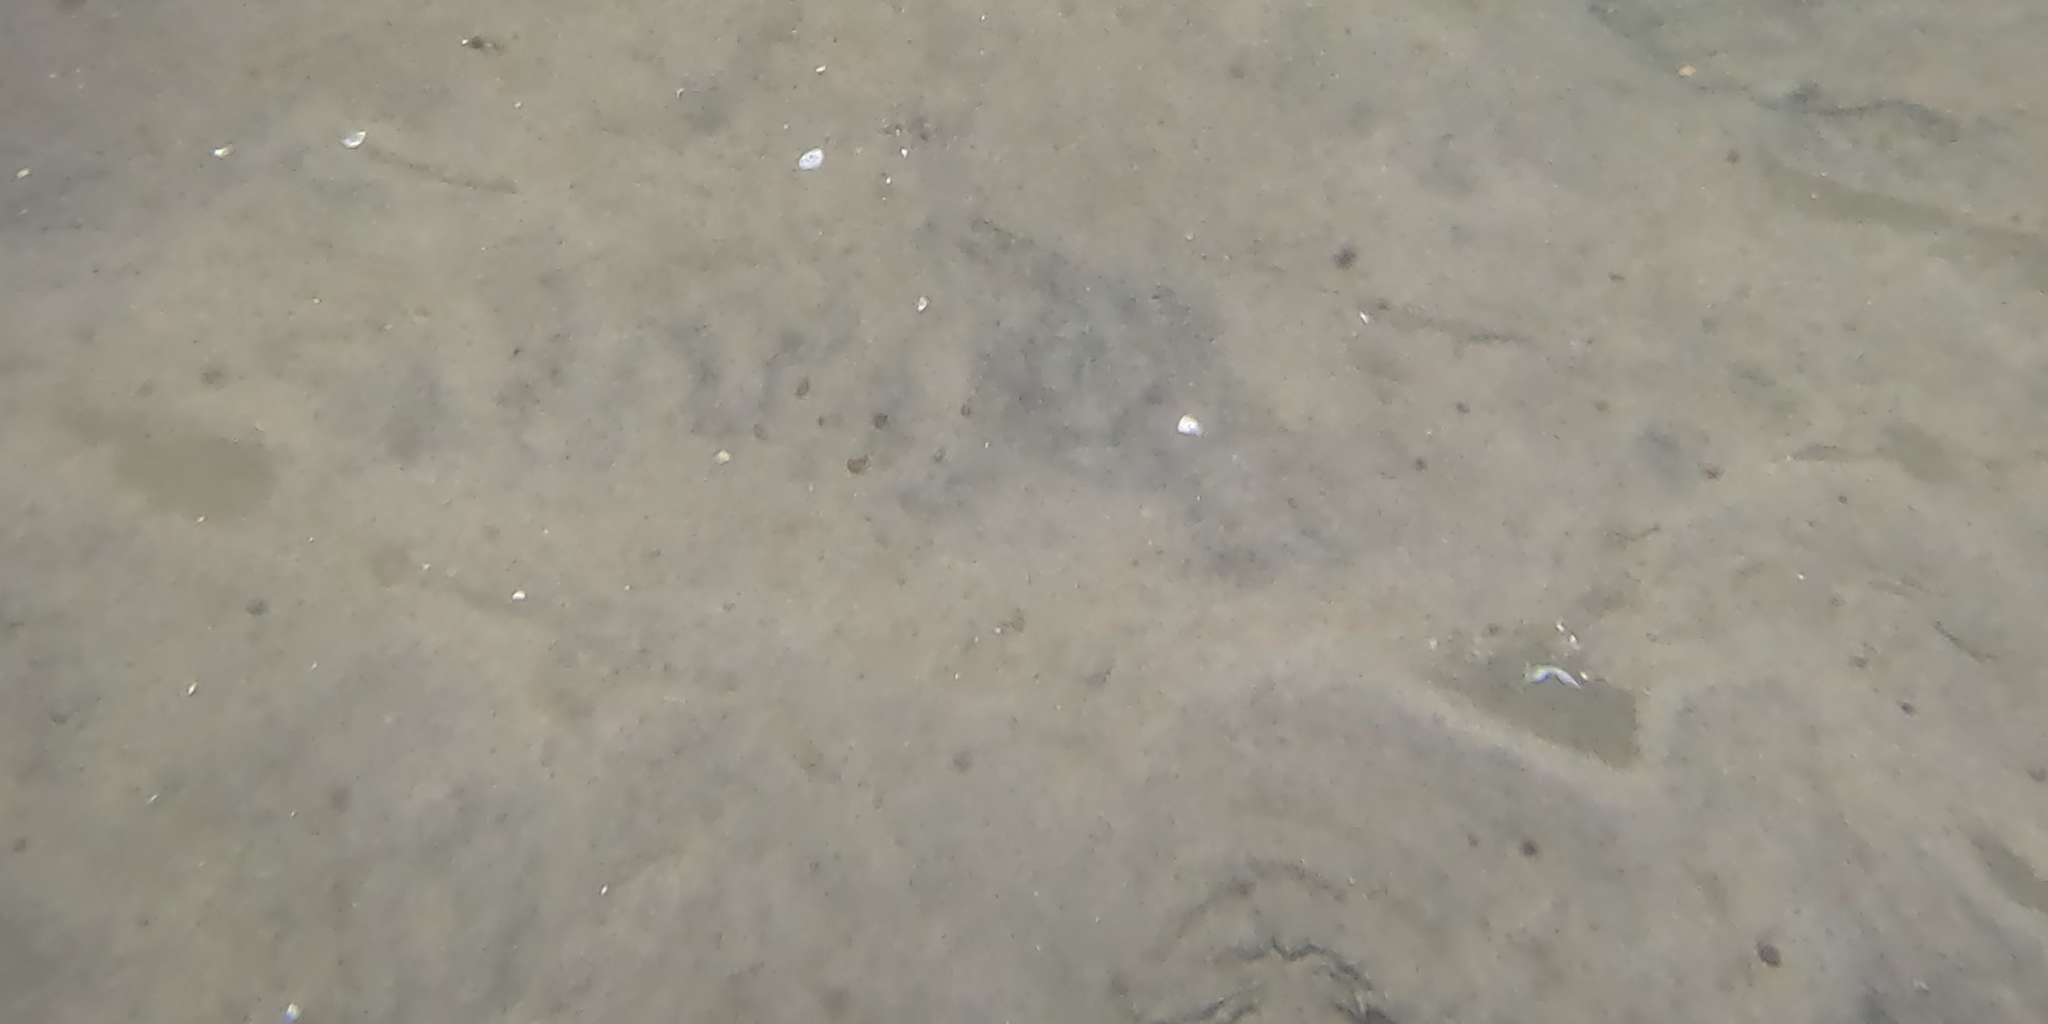
Seabed habitat: sand